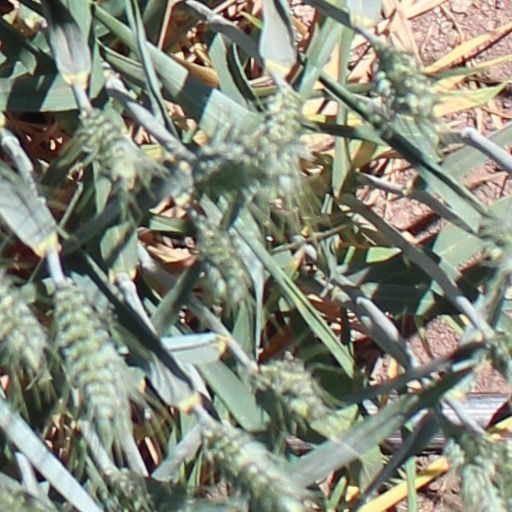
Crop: wheat